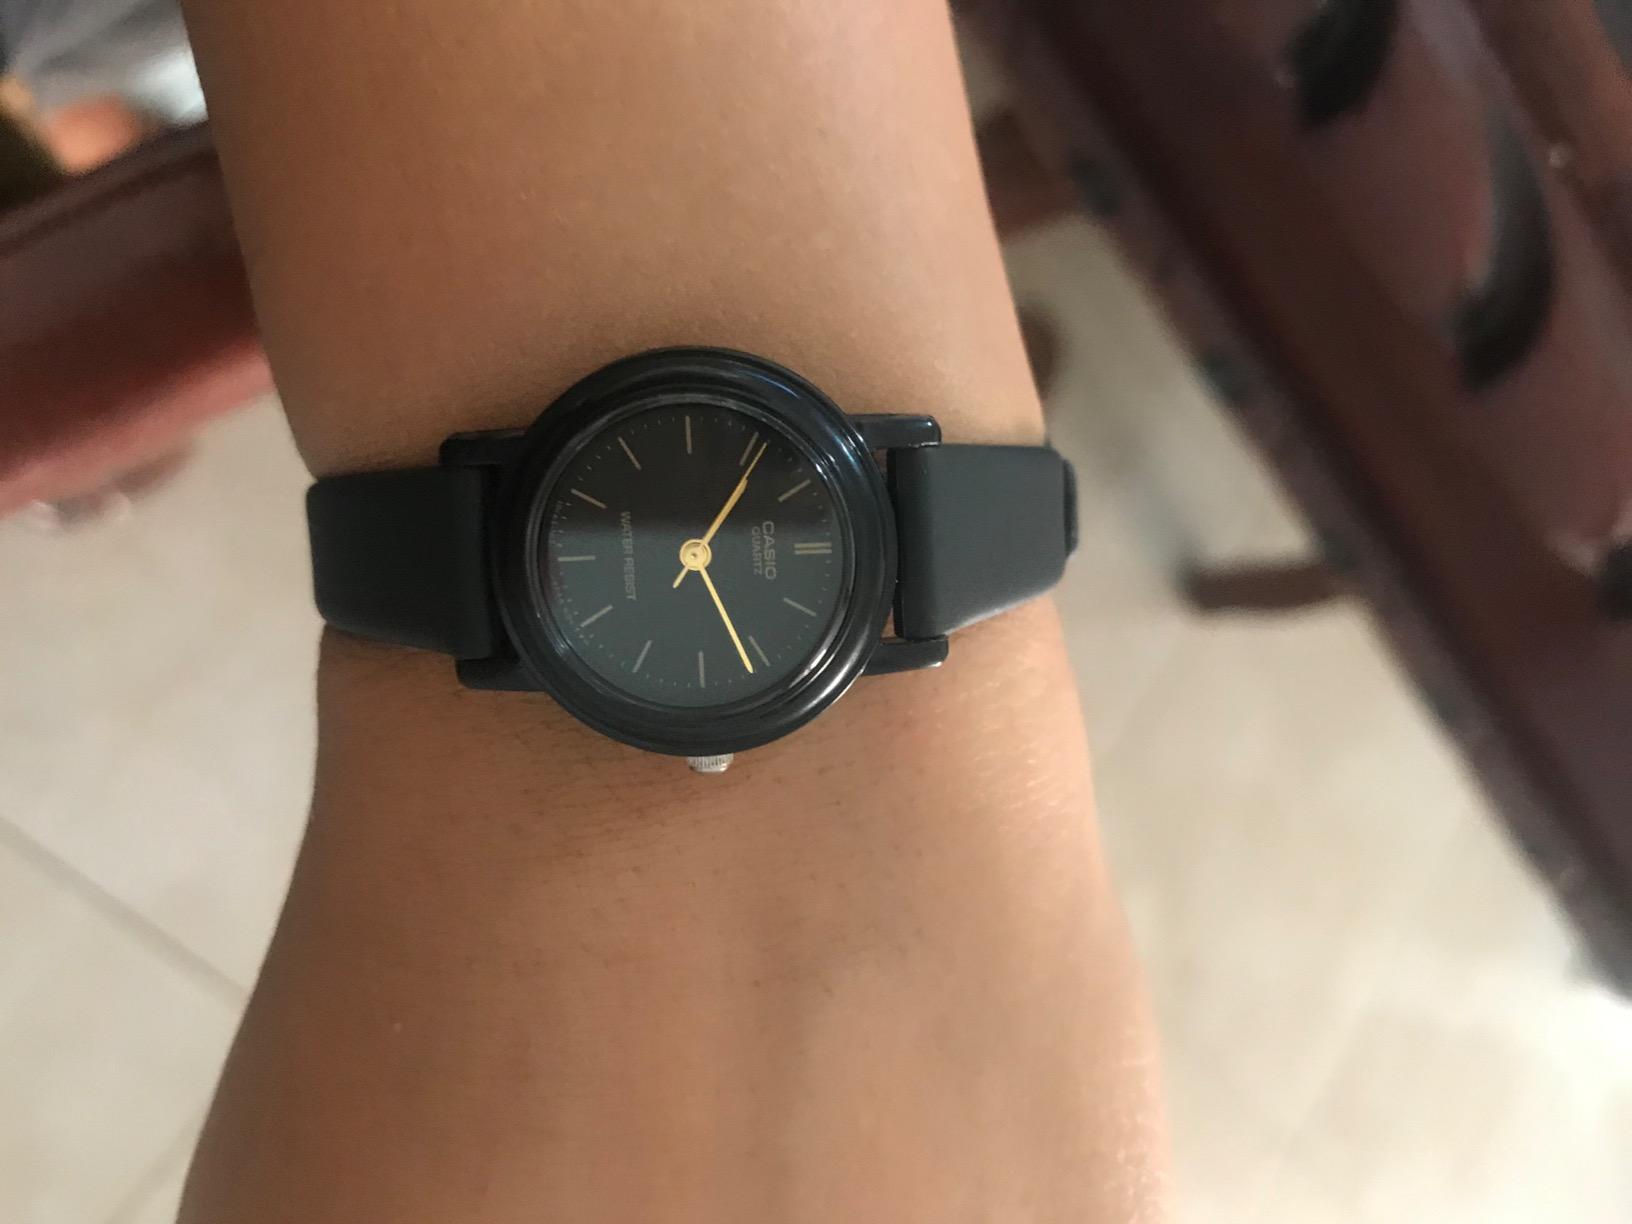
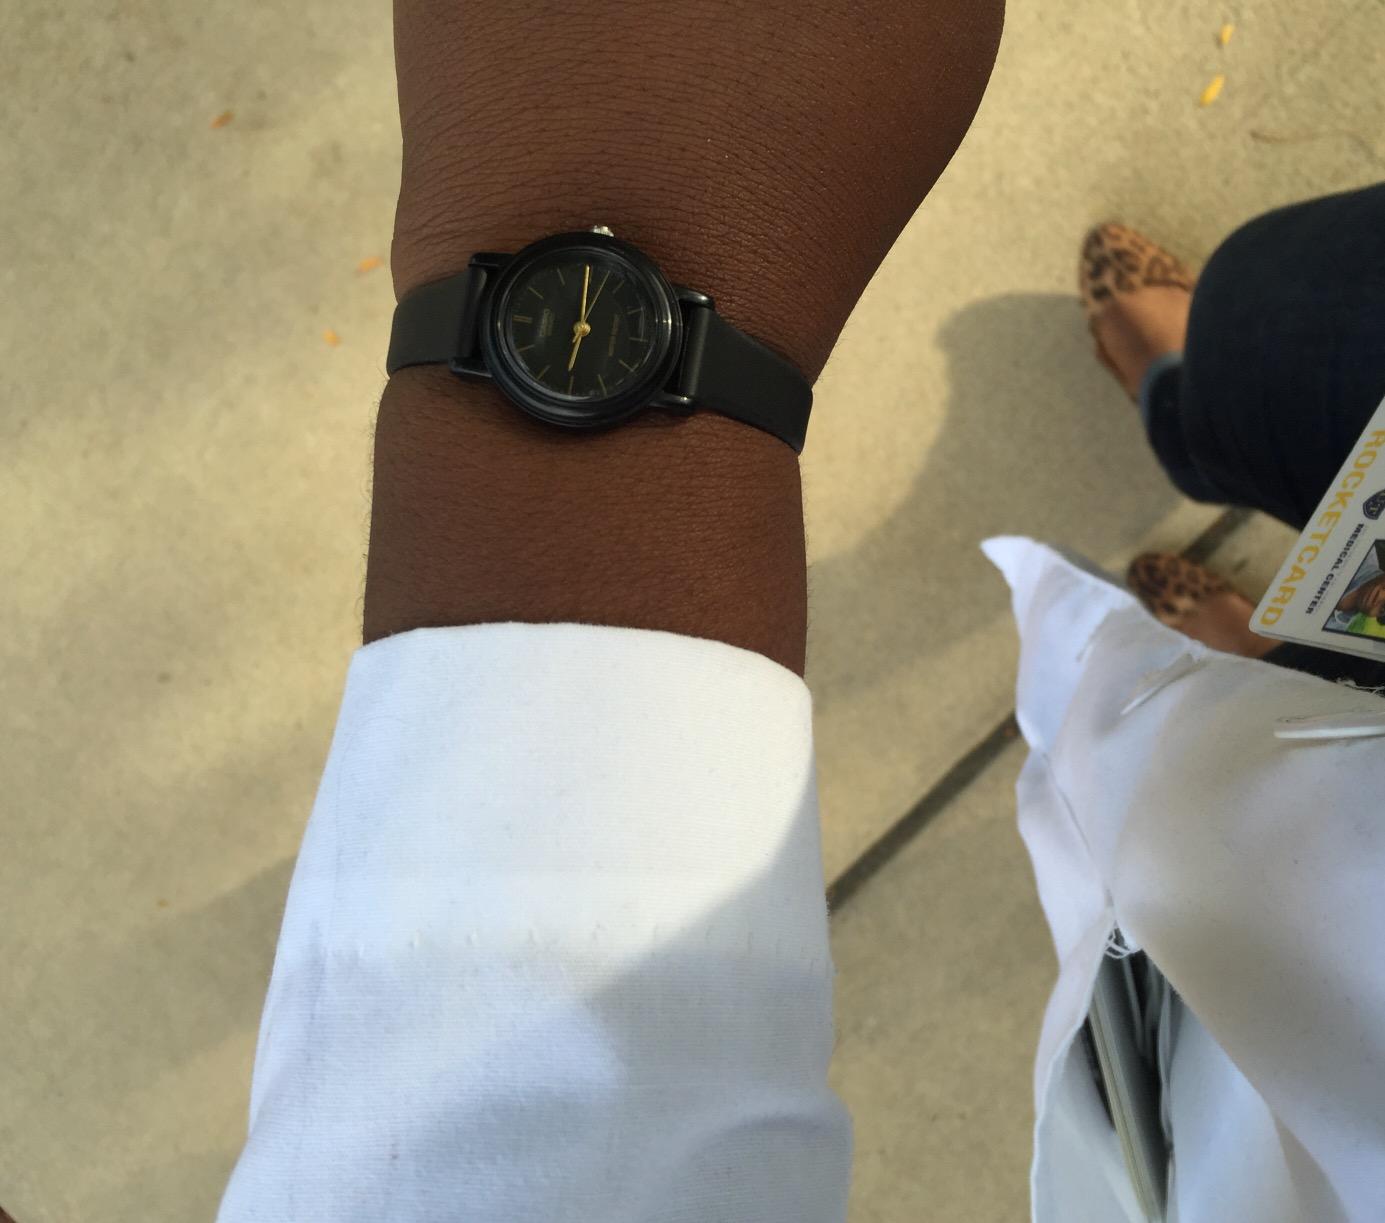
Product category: accessories_watch
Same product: yes